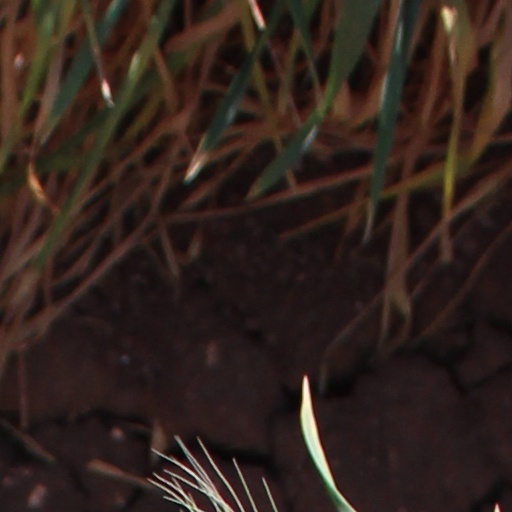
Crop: wheat